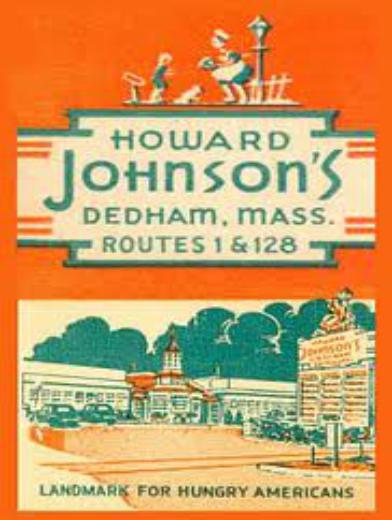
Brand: Howard Johnson's
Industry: Others